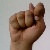
The image shows a hand gesture representing the letter 'T' in Indian Sign Language.